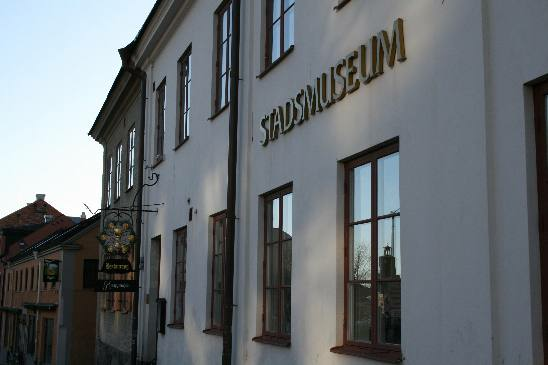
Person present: No